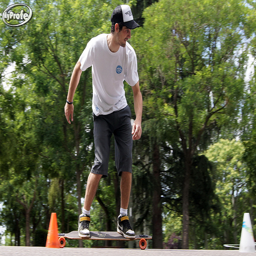
A man in a hat is riding a skateboard.
A man skate boarding on a path marked by cones.
A man is riding a skateboard at a skate park.
a skateboarder is preparing to do a trick
A young man on a skateboard maneuvers around traffic cones